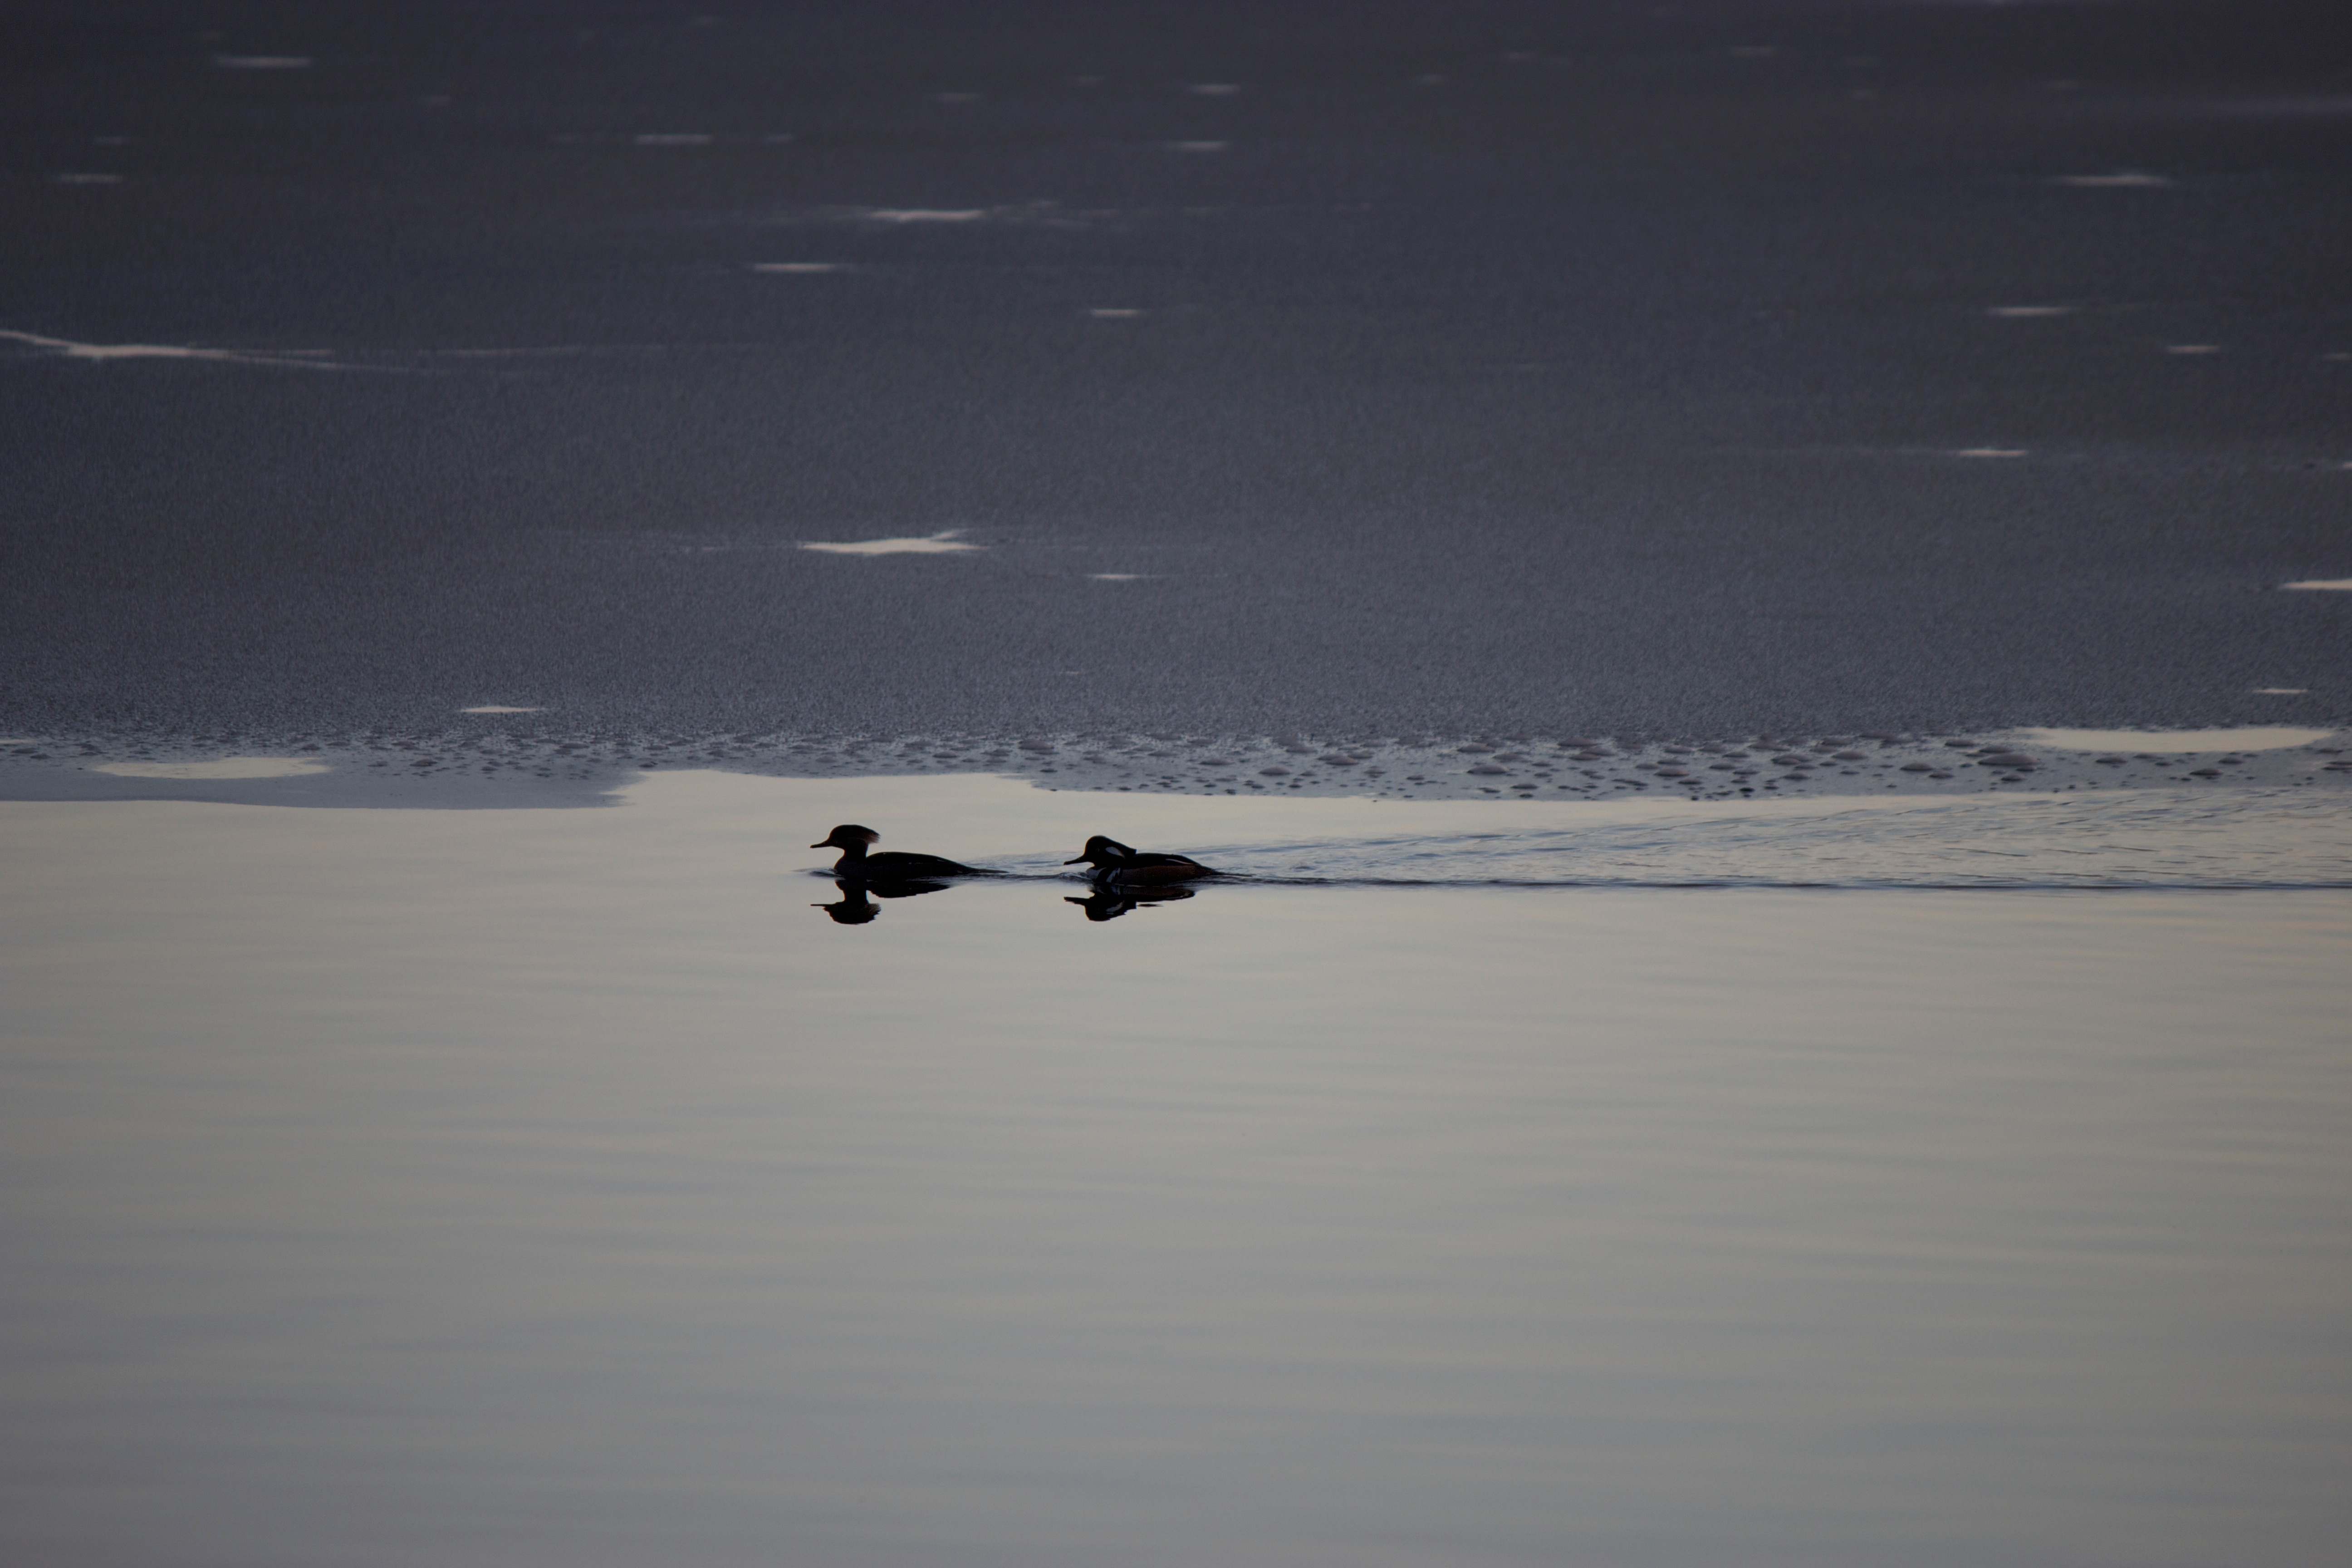
sea, ocean, snow, bird, wing, wave, reflection, vehicle, flight, arctic, atmosphere of earth